Highland Arts Theatre

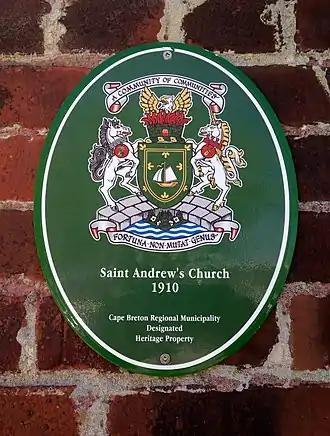
The Highland Arts Theatre is a historic building, first constructed as St. Andrew's Presbyterian Church in 1910/1911.

Municipal Heritage Property: On September 18, 2007, the Cape Breton Regional Municipality formally recognized St. Andrew's United Church as a Municipally Registered Property under the Nova Scotia Heritage Property Act, Chapter 199 of the revised Statutes, 1989, amended 1991, c. 10; 1998, c. 18, s. 561; 2010, c. 54 The Cape Breton Regional Municipality designated St. Andrew's Church and the property it sits on, recognizing St. Andrew's for its early and continuing presence in the community as well as the striking architecture. It is one of the few brick buildings in the area, and is impressive for its size and beauty.